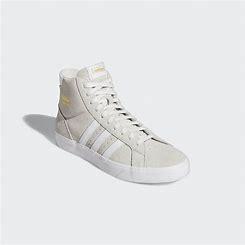
Brand: Adidas
Model: Basket Profi